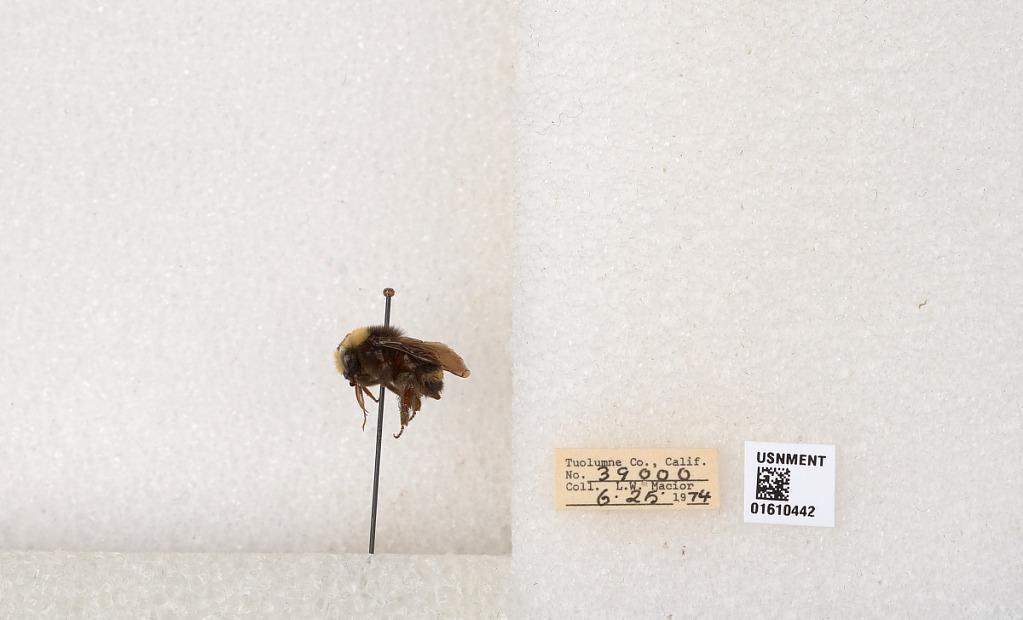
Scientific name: Bombus (Pyrobombus) vosnesenskii Radoszkowski
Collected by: L. Macior
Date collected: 1974-6-25
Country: United States
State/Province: California
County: Tuolumne
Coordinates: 37.9712, -120.228